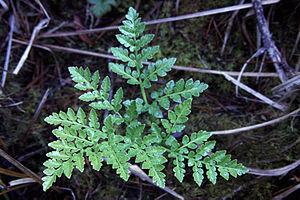
Le Botryche à feuille de Rue est une petite fougère vivace de la famille des Ophioglossaceae et du genre Botrychium. Principalement montagnarde, cette espèce affectionne essentiellement les pelouses rases sur terrain siliceux et est présente dans les régions tempérées et froides de l'hémisphère nord.